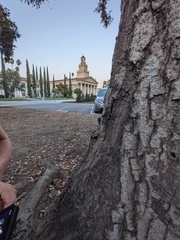
Species: Lactrodectus_hesperus